Barry John (theatre director)

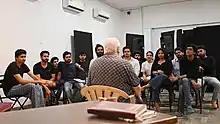
John with his theater group students

Deeply influenced by India, and its culture, during the hippie era, he even delved into the Upanishads. Then in 1968, Pandit Ravi Shankar staged a concert at the Coventry Cathedral, a few days later, he saw an ad in the newspapers for a teaching job in India, to which he applied. Thus aged 22 he landed in Bangalore, where he stayed for the next two years, teaching English during the day at Regional Institute of English on Cunningham Road, and doing radio programmes. Evenings were for amateur theatre, with Bangalore Amateur Dramatics Society and the Bangalore Little Theatre. After arriving in Delhi in 1970, he joined the 'Yatrik' theatre group, staying at the YMCA hostel and working as a freelance teacher in schools and colleges.